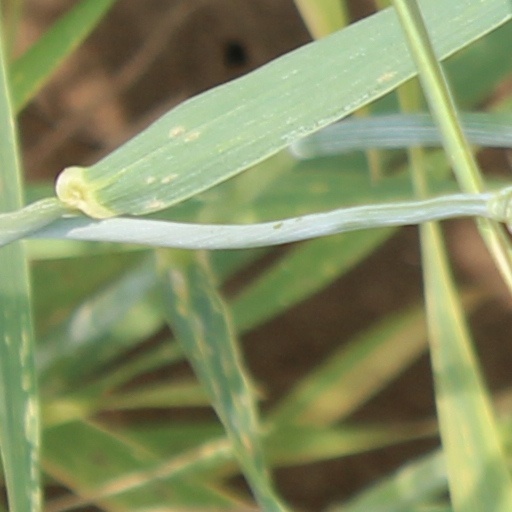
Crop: wheat